Economy of metropolitan Detroit

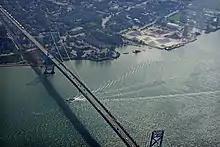
The Ambassador Bridge, a suspension bridge that connects Detroit with Windsor, Ontario, in Canada. It is the busiest international border crossing in North America in terms of trade volume.

The area includes a variety of manufacturers and is an important component of U.S. national security. United States Army TACOM Life Cycle Management Command (TACOM) is headquartered in Metro Detroit together with Selfridge Air National Guard Base. The region has important defense contractors such as General Dynamics. The area is home to Rofin-Sinar, a leading maker of lasers which are used for industrial processes. Advanced robotics is another important segment in the metro area. On June 27, 2009, General Electric announced plans to build a new $100 M center for advanced manufacturing technology and software, in Van Buren Township in Wayne County, expected to employ 1,200 people providing a pay range of $100,000 per year. Dow Chemical is a significant company in the metro region. The metro region's large energy producers include DTE and CMS.